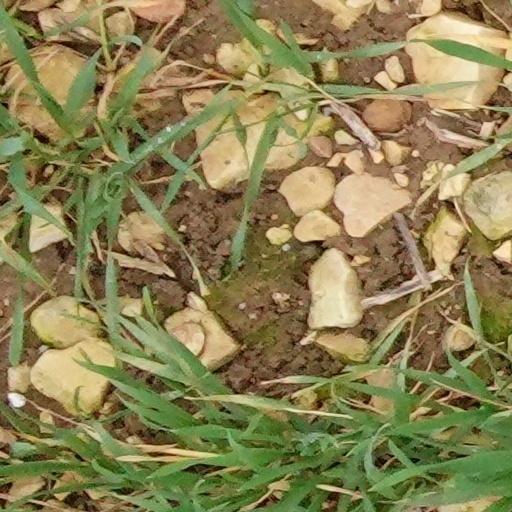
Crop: wheat